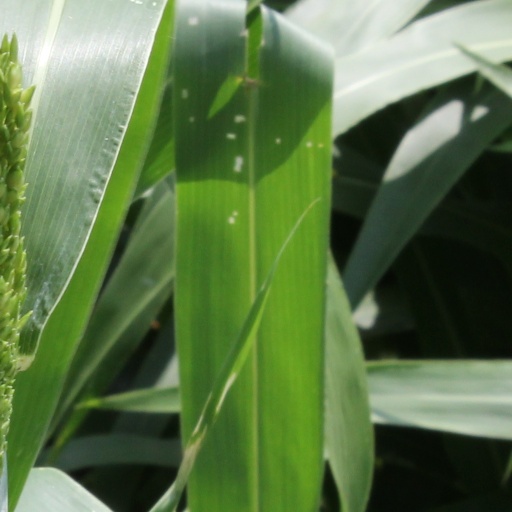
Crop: sorghum